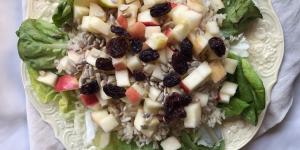
ensalada de arroz con lechuga